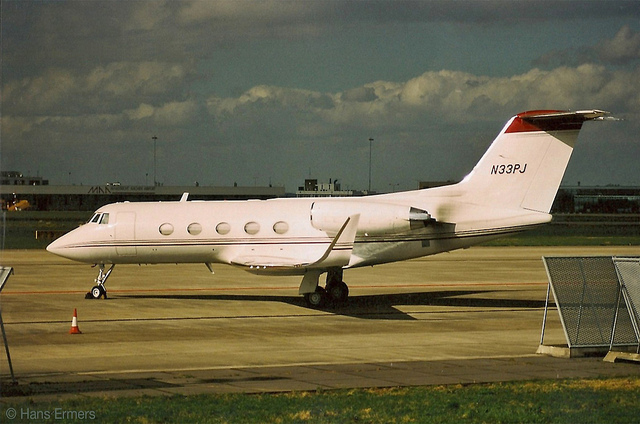
user: Given an image and a question. Answer the question in a short answer. Question: Which part of this vehicle bears the same name as the part a dog wags with? Short Answer:
assistant: tail